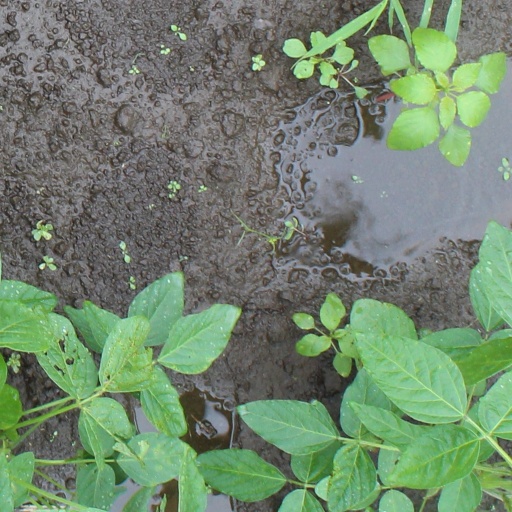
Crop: soybean